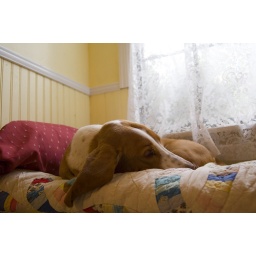
dog in the window